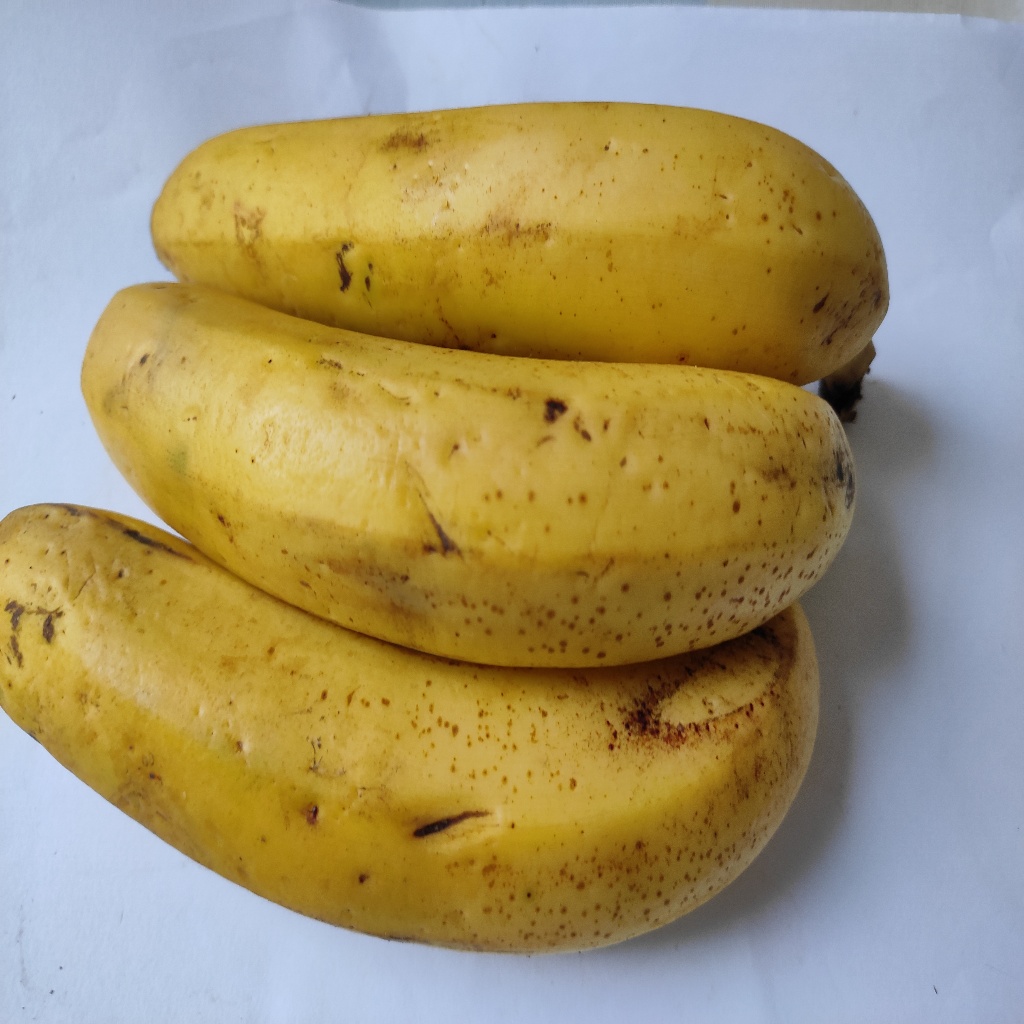
Crop: banana
Quality class: Class_A